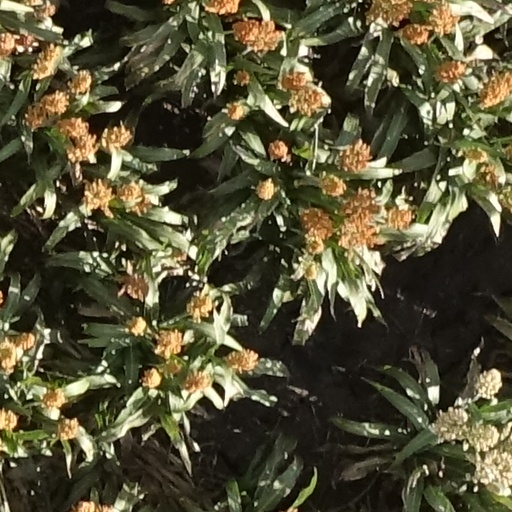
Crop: sorghum